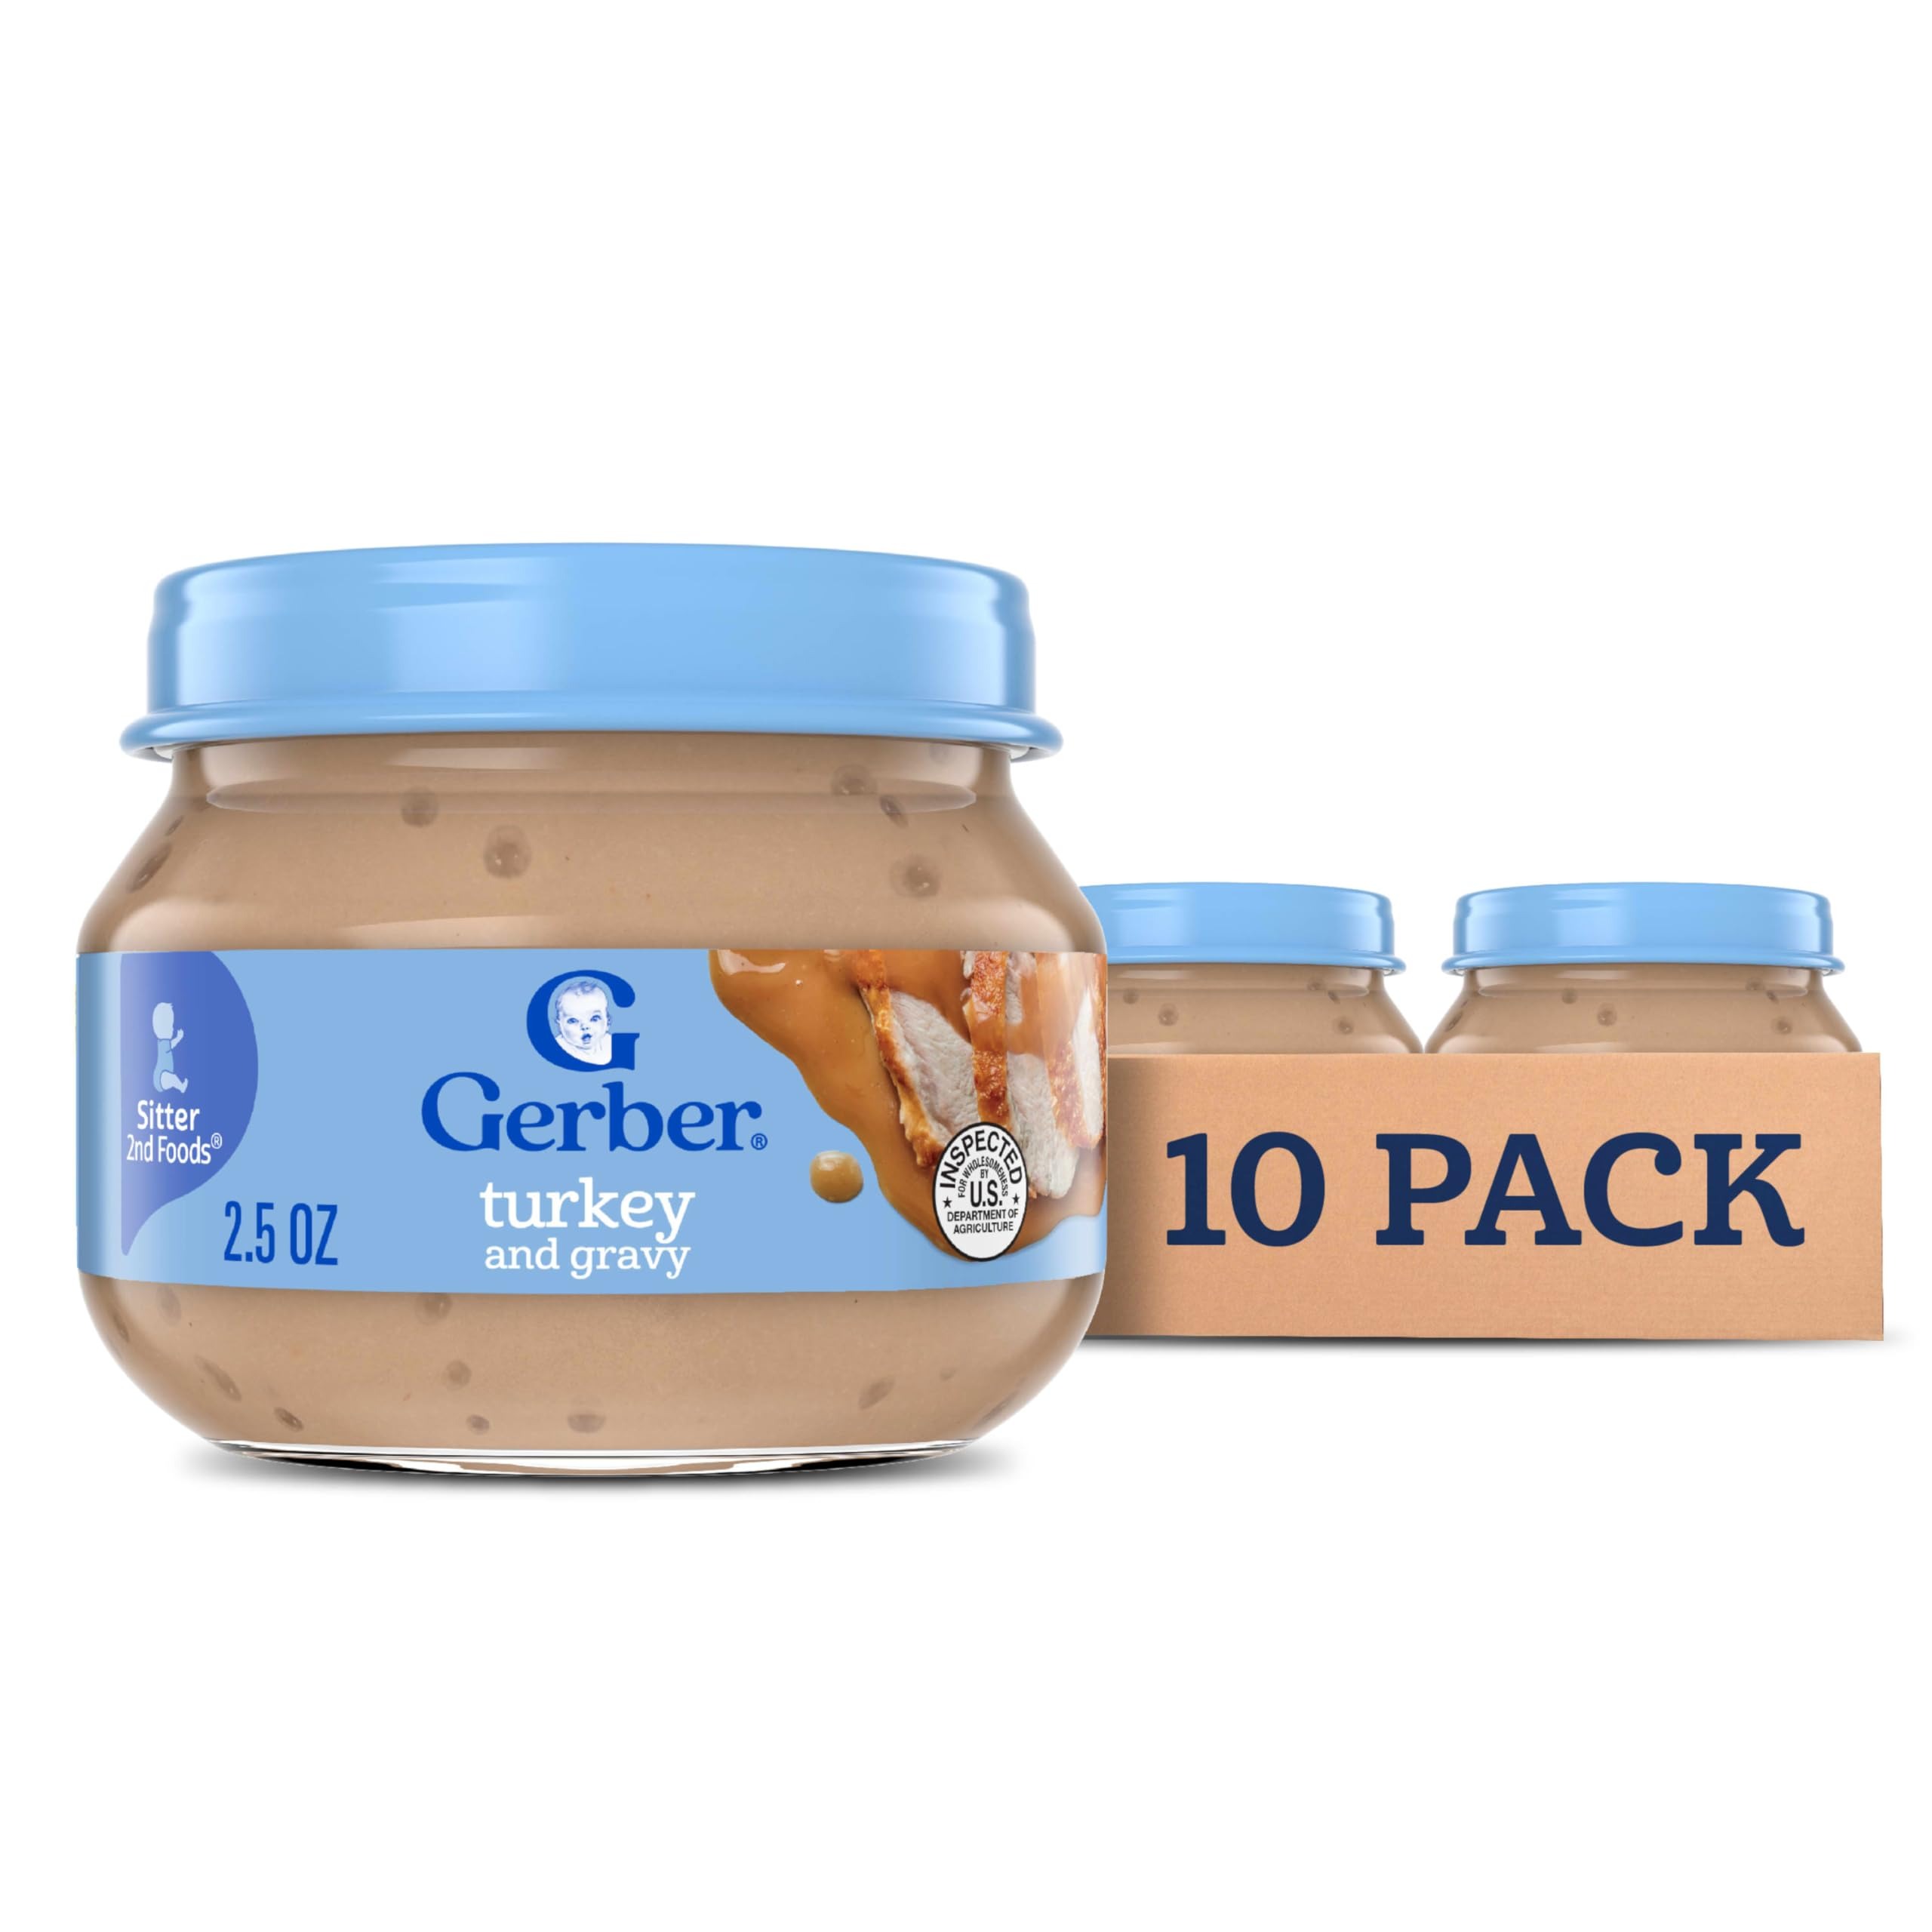
Item Name: Gerber Baby Foods 2nd Foods Meat, Turkey & Gravy, Mealtime for Baby, 2.5 Ounce Jar (Pack of 10)
Bullet Point 1: NEW TASTES: Continue your baby’s food explorations! Gerber 2nd Foods will expose them to a variety of tastes & ingredient combinations to help them accept new flavors. Non-GMO Project verified.
Bullet Point 2: WHOLESOME SOURCE OF PROTEIN: Our meats & poultry are among the best food sources for zinc for babies. Inspected by the USDA, they contain 7 grams of protein per jar & no added salt, artificial flavors or colors.Does Not Contain Any of the 8 Major Allergens
Bullet Point 3: PUREED GOODNESS: Introduce your little one to the goodness of fruits, veggies & other wholesome ingredients. Our baby food is lovingly made & quality tested before it's good enough to be called Gerber.
Bullet Point 4: WHOLESOME OPTIONS: Introduce your infant or toddler to the goodness of fruits, veggies & other wholesome ingredients with Gerber pureed baby food, formula, cereals, snack cups, fruit pouches & more.
Bullet Point 5: The health and safety of your little one has been and will always be Gerber’s highest priority. We're a leader in infant nutrition, not just because we grow food that will feed your little one, but also because we know what nourishment your little one needs
Value: 25.0
Unit: Ounce

Price: 1.49